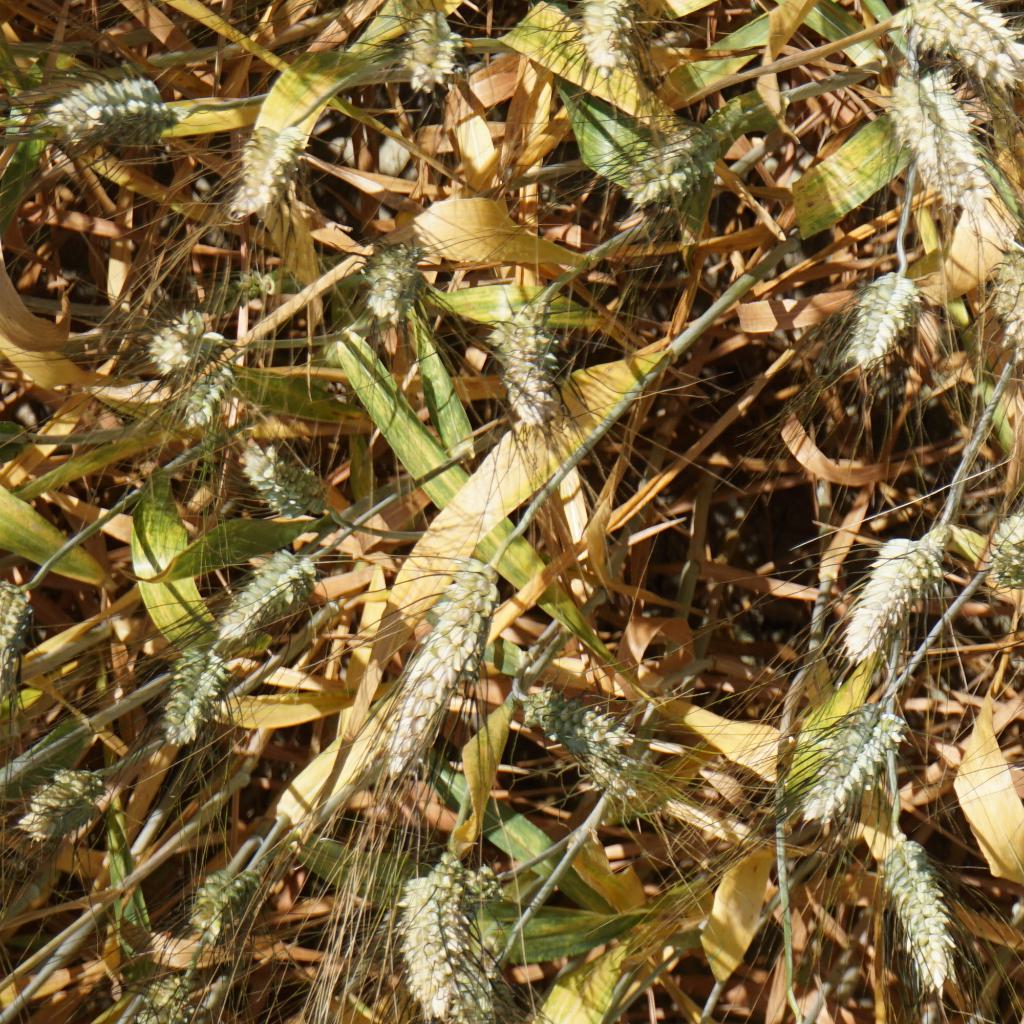
Country: France
Location: Gréoux
Wheat development stage: Filling - Ripening